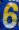
Number: 6